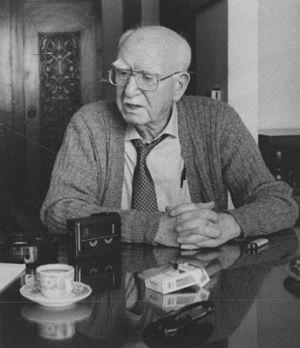
Constantin Zureik né le 18 avril 1909 à Damas et mort le 11 août 2000 à Beyrouth, est un intellectuel arabe, qui fut l'un des principaux théoriciens du nationalisme arabe moderne. Il a développé des idées politiques comme "La mission des arabes" et la "philosophie nationale" qui deviendront les principaux concepts politiques des nationalistes arabes. Il était un grand partisan d'une réforme intellectuelle de la société arabe, insistant sur le besoin de rationalisme et d'une révolution morale.